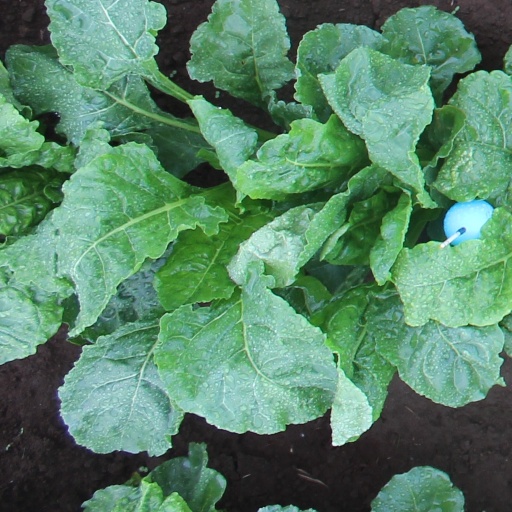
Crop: sugar beet